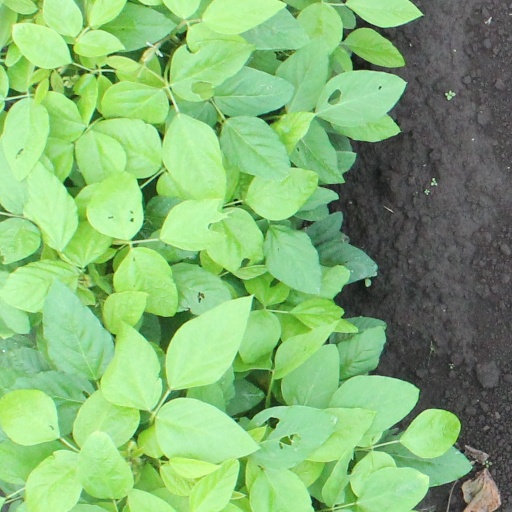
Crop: soybean